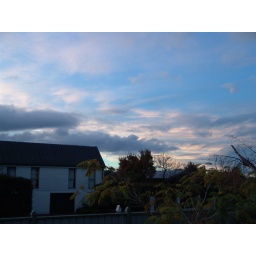
Windswept clouds above house